Melecio Figueroa

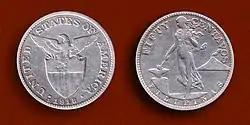
50 centavo coin (1918) which features Figueroa's design (right). The figure of "Filipinas" is modelled after his daughter, Blanca.

At the 1875 Exposición de Bellas Artes, Figueroa sculpted a bust of King Alfonso XII. His work was recognized and he was given a pension. While in Rome, he created a bust of the then-Prince Odescalchi. At the Exposición de Filipinas in 1887 held in Madrid, he served as a judge and also designed the medals awarded at the event. In 1903, he joined a competition for the Philippine peso coinage system, and his design was selected as the winner. The coinage system was known as the Conant Series, after financial expert Charles Arthur Conant. Figueroa's designs featured in Philippine peso coins until the 1960s.